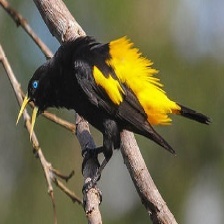
Species: YELLOW CACIQUE
Scientific name: CACICUS CELA